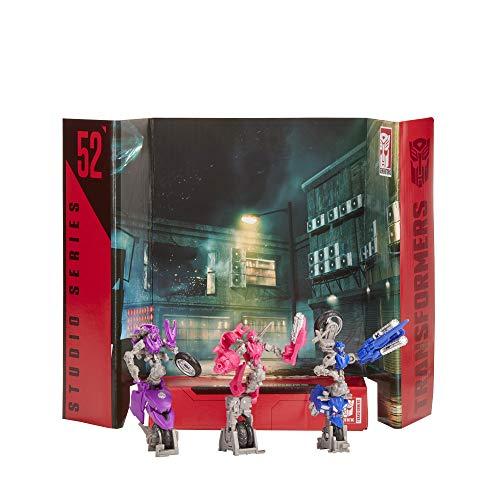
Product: Transformers Toys Studio Series 52 Deluxe Revenge of The Fallen Movie Arcee Chromia Elita-1 Action Figure 3 Pack, 4.5"
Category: Toys & Games | Toy Figures & Playsets | Action Figures
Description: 4.5-Inch scale arcee, Chromonica, and Elite: figures are highly articulated, featuring vivid, movie-inspired deco, and include 3 stands and 3 detailed accessories.
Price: $19.99
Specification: ProductDimensions:2.5x6x9.1inches|ItemWeight:2.88ounces|ShippingWeight:6.1ounces(Viewshippingratesandpolicies)|ASIN:B07W36KJ7V|Itemmodelnumber:E7198|Manufacturerrecommendedage:8yearsandup